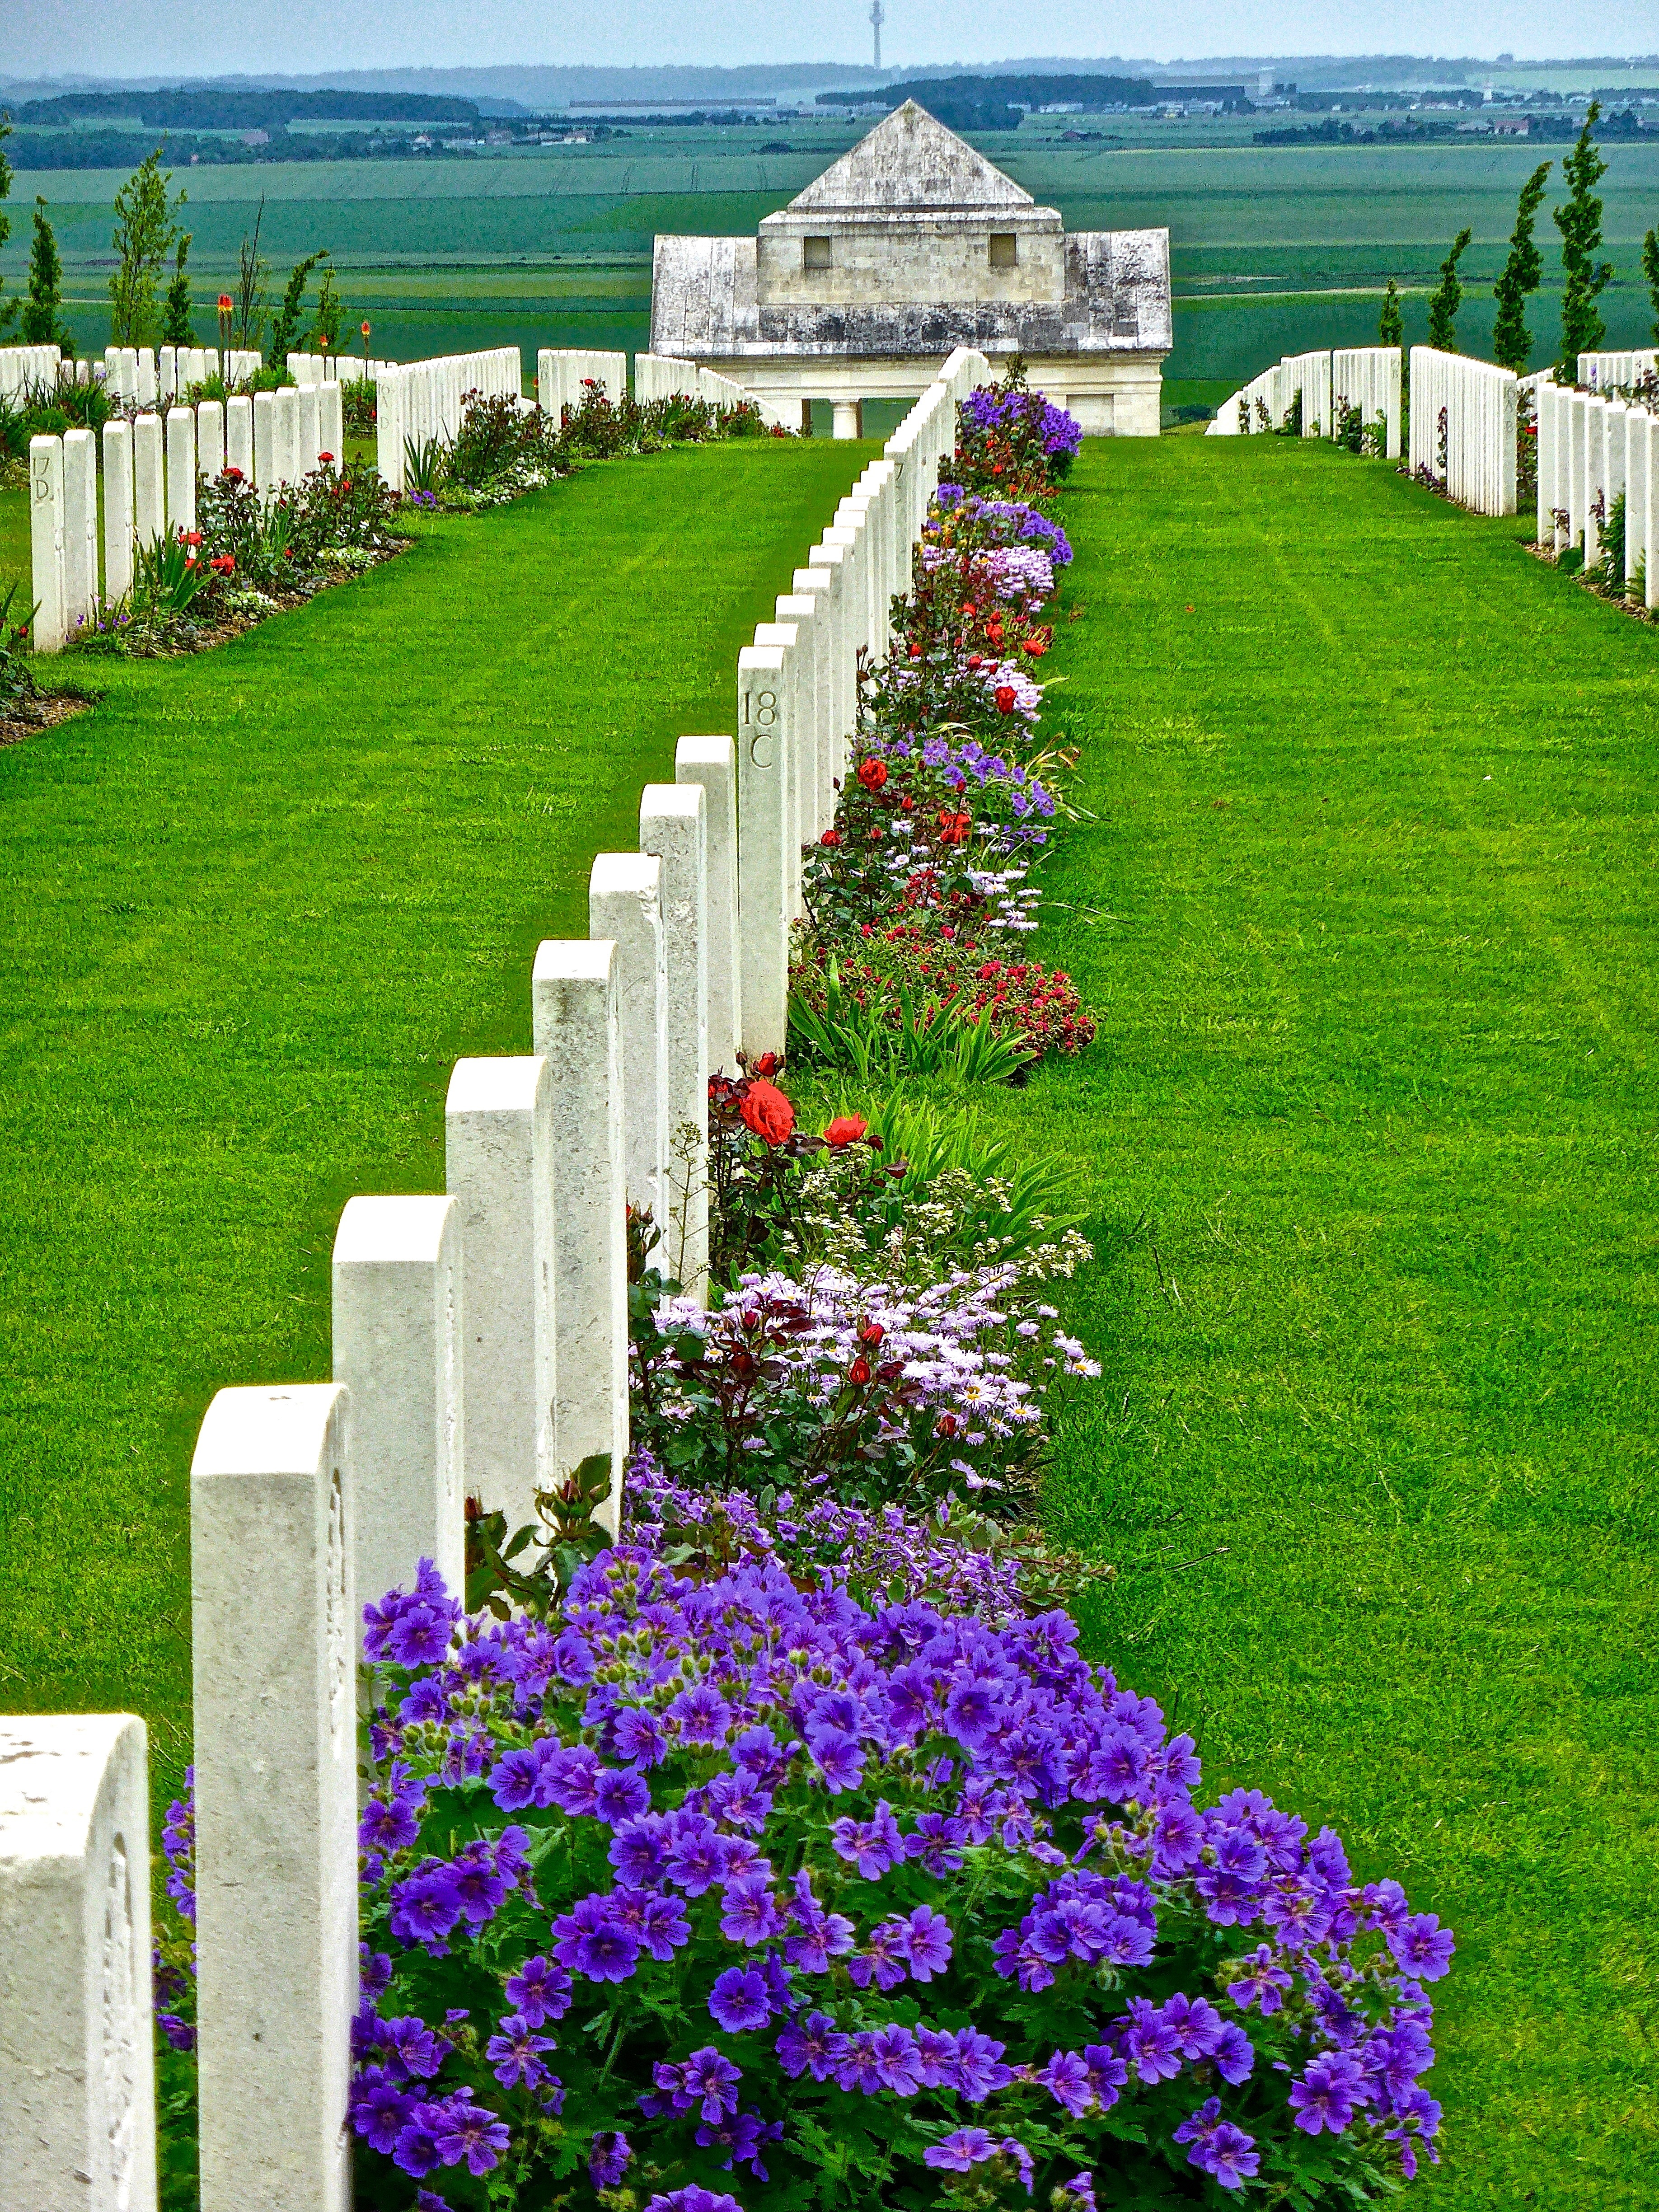
grass, plant, lawn, meadow, flower, walkway, monument, military, symbol, cemetery, garden, flowers, memorial, war, shrub, gravestones, soldiers, estate, veteran